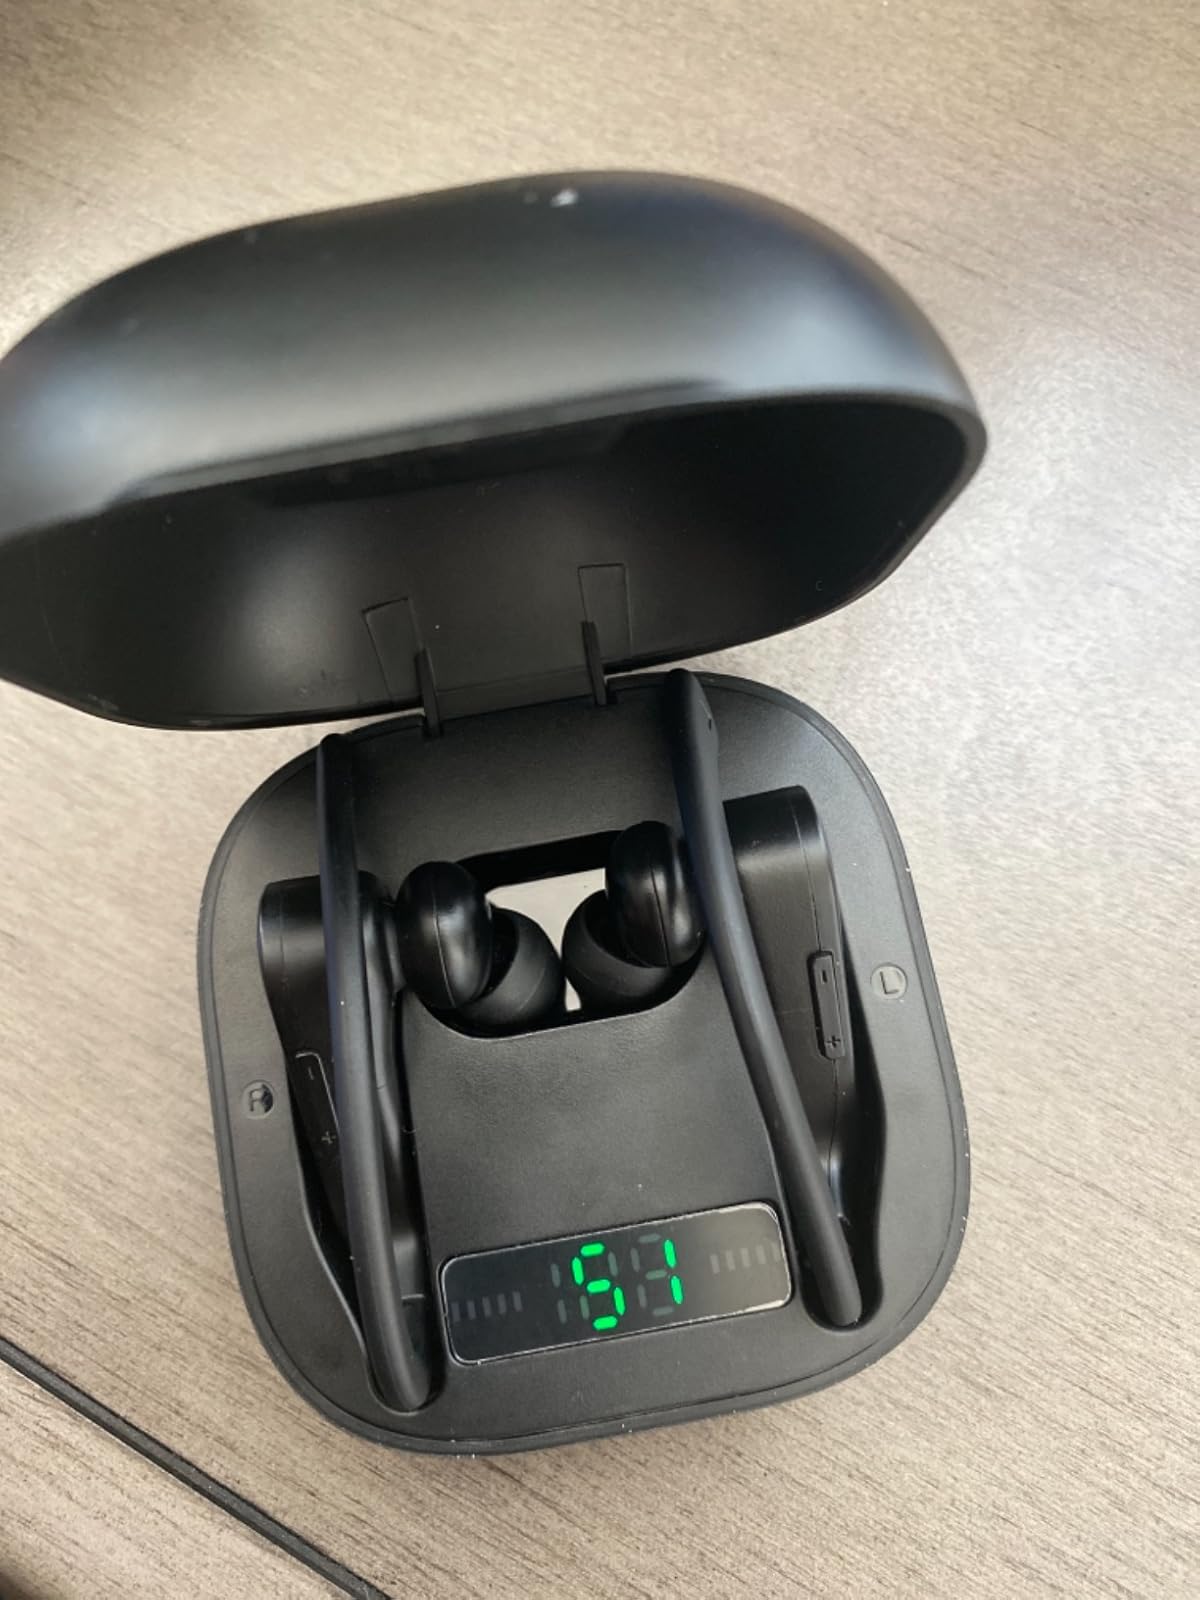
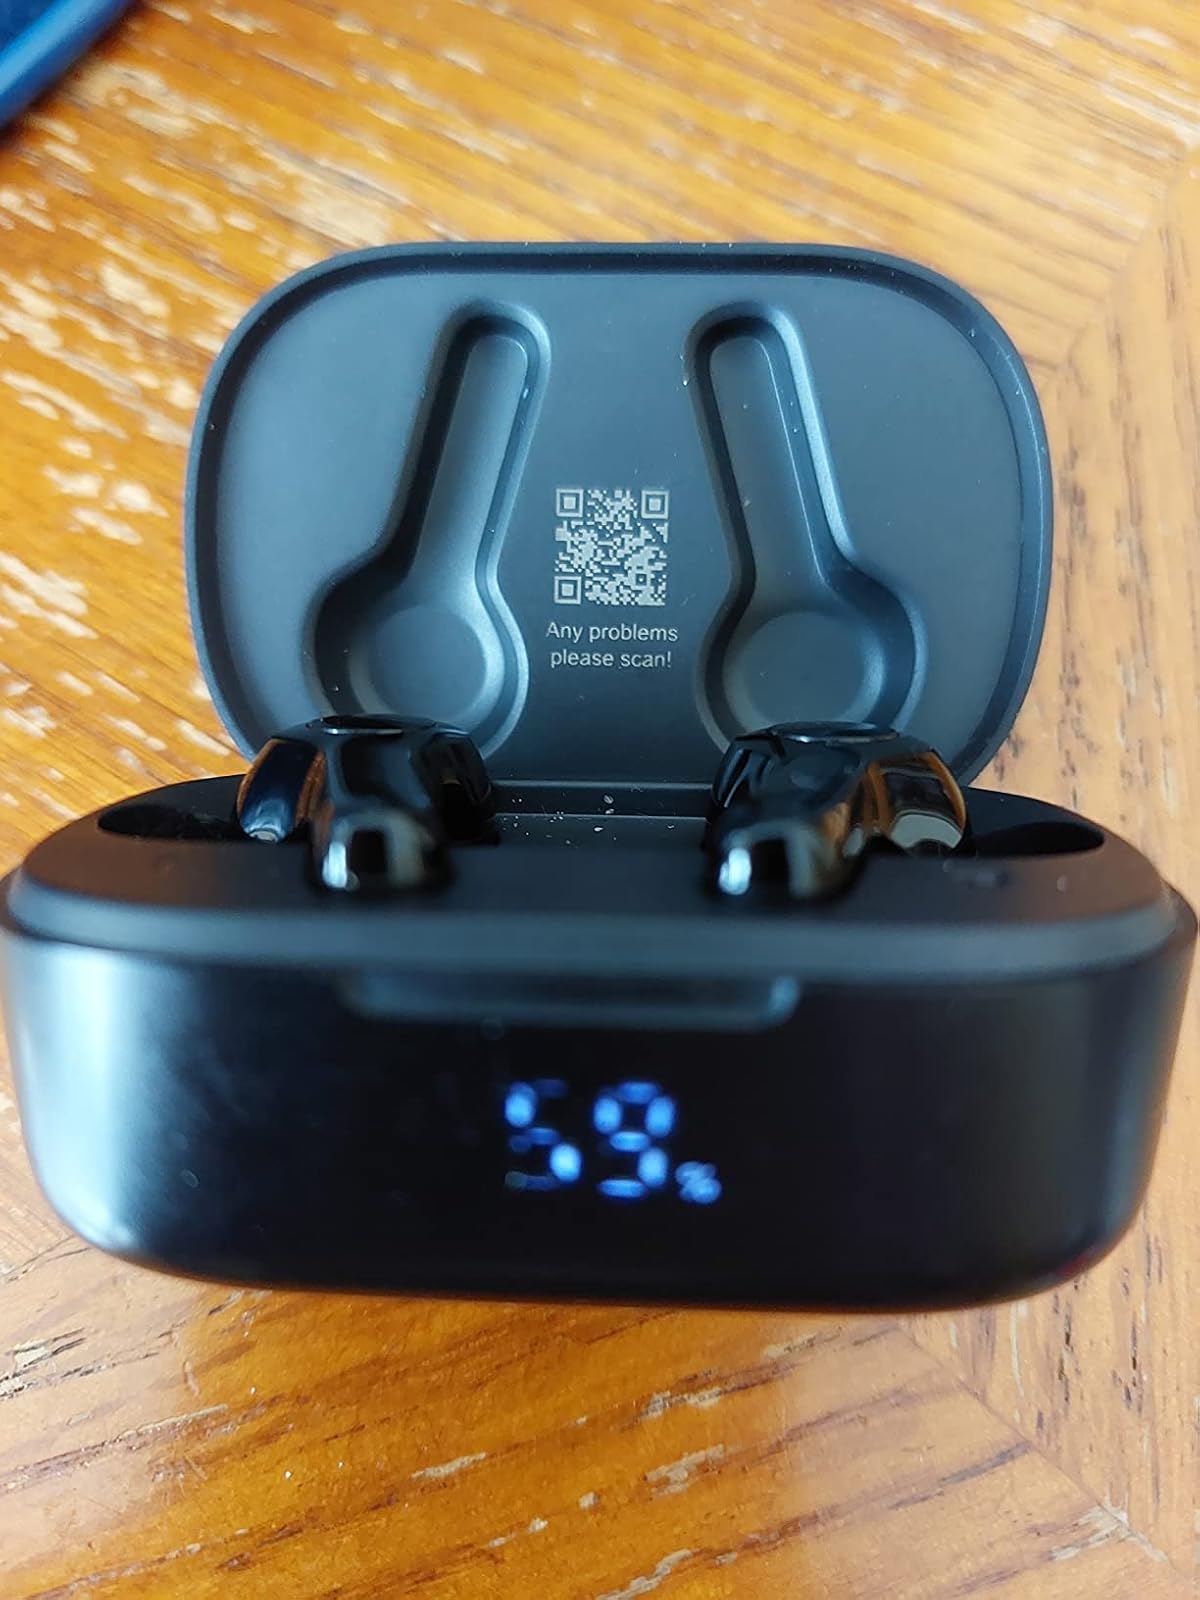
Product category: earbuds
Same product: no